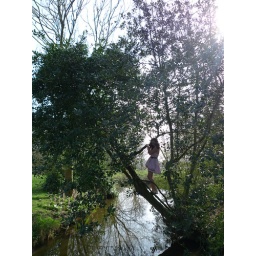
The girl in the tree